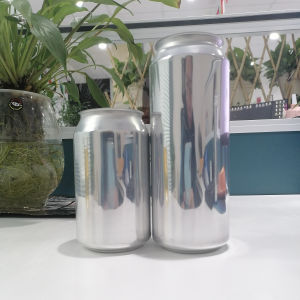
Label: metal